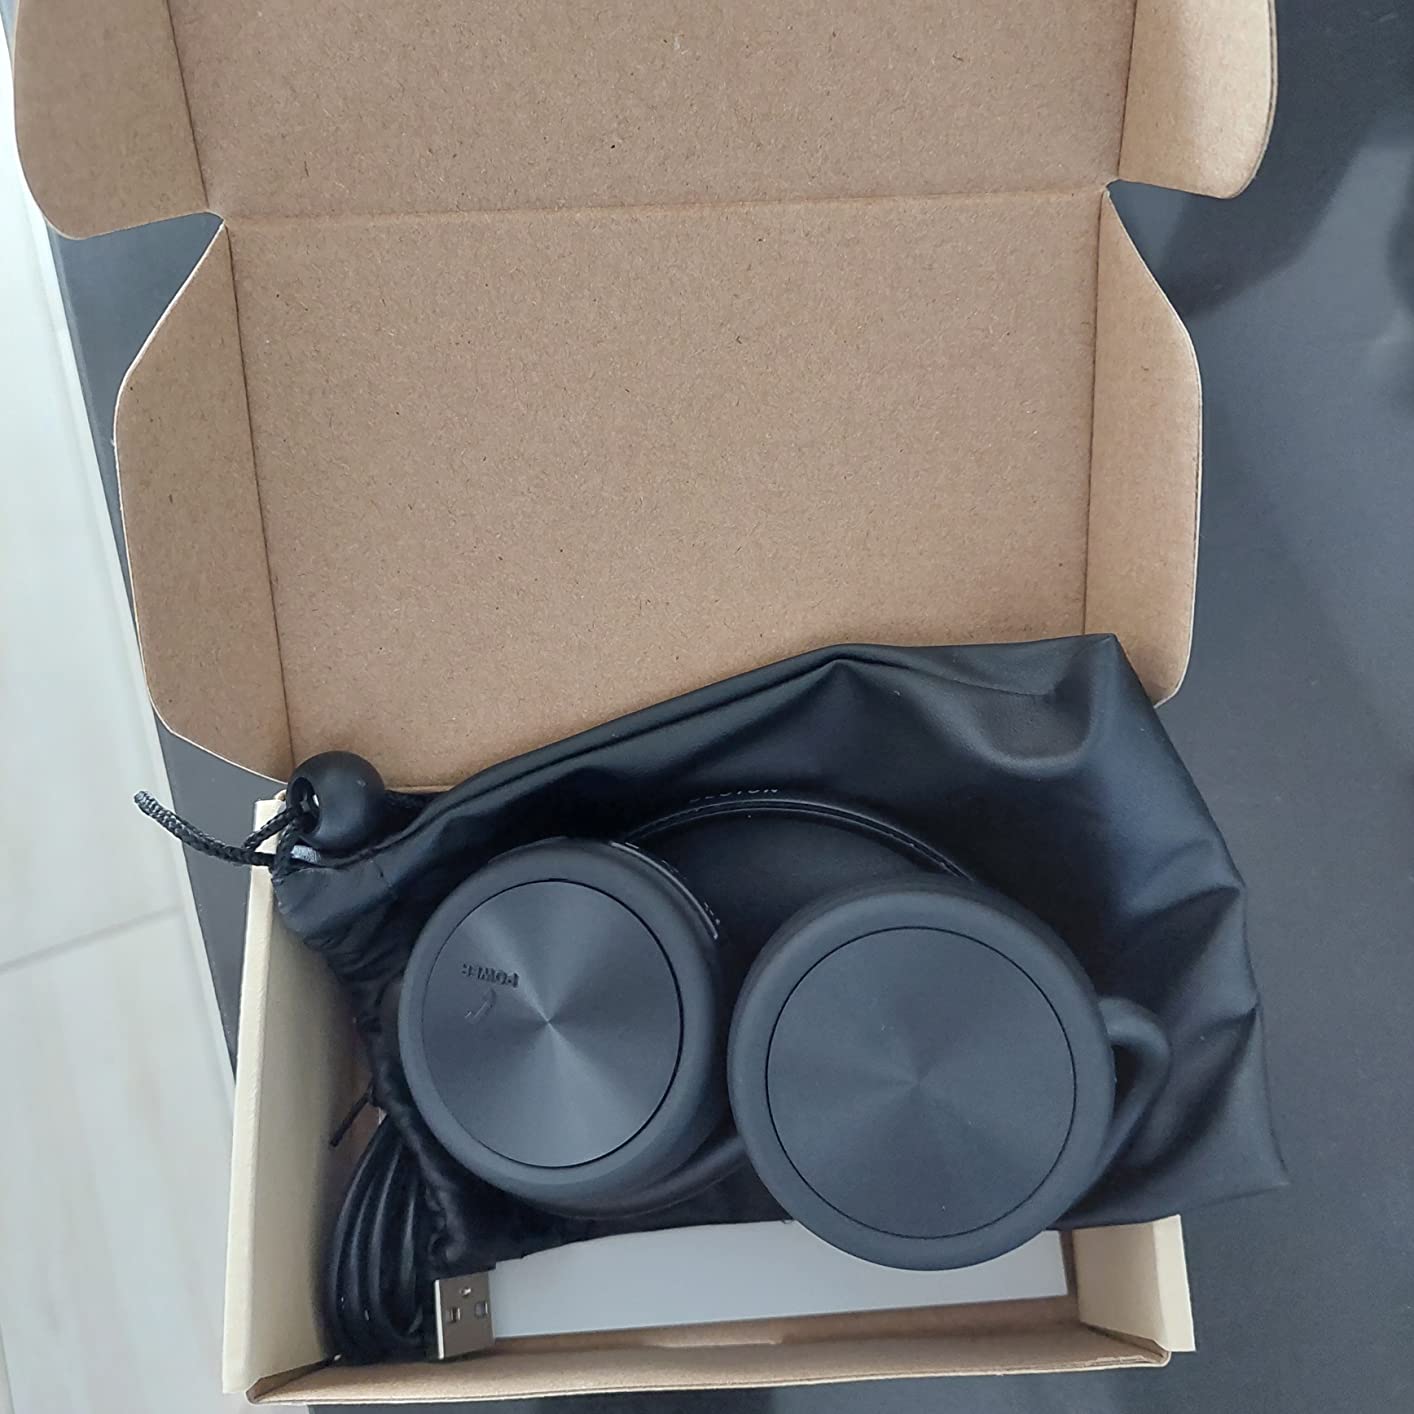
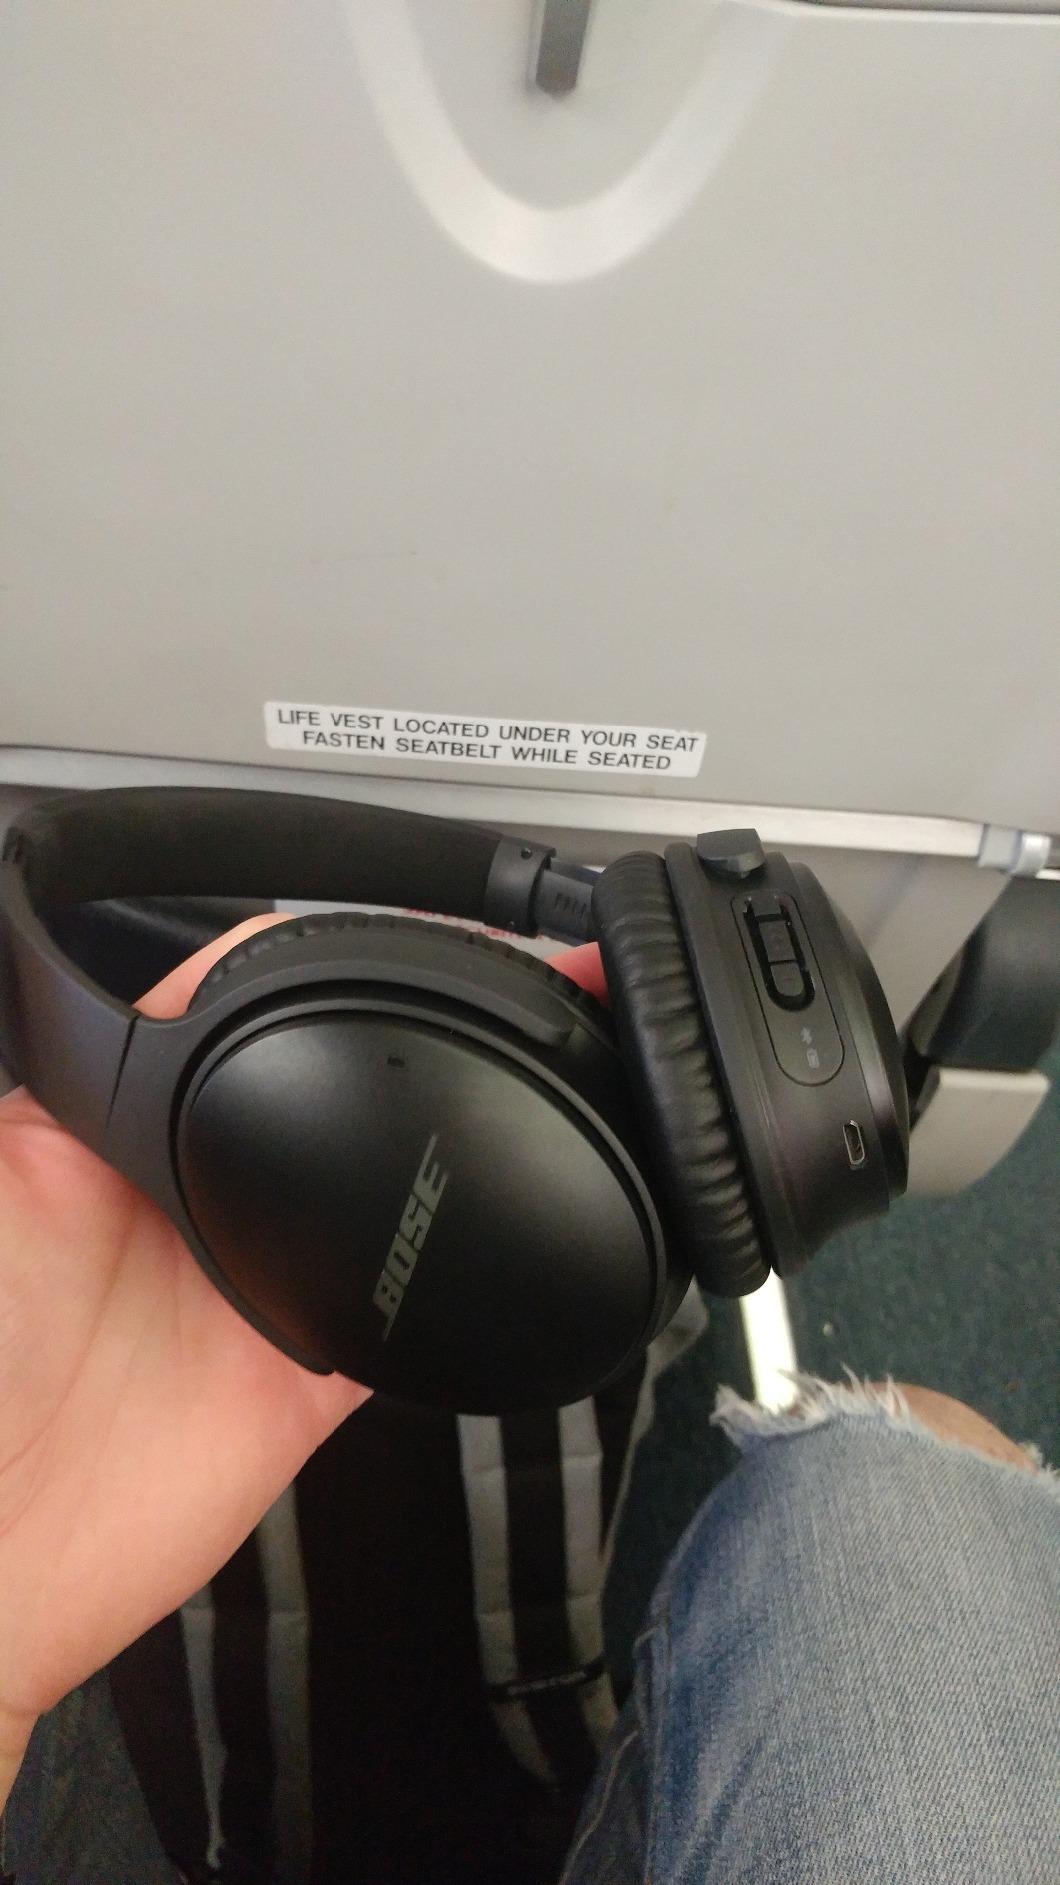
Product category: headphones
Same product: no